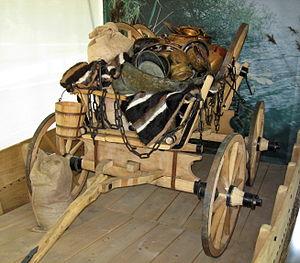
On entend par chute du limes de Germanie l'abandon par les Romains vers le milieu du IIIᵉ siècle du limes de Germanie qu'ils avaient construit depuis le Iᵉʳ siècle, ainsi que leur retraite de ce territoire d'empire vers l'arrière-pays à ce moment-là.